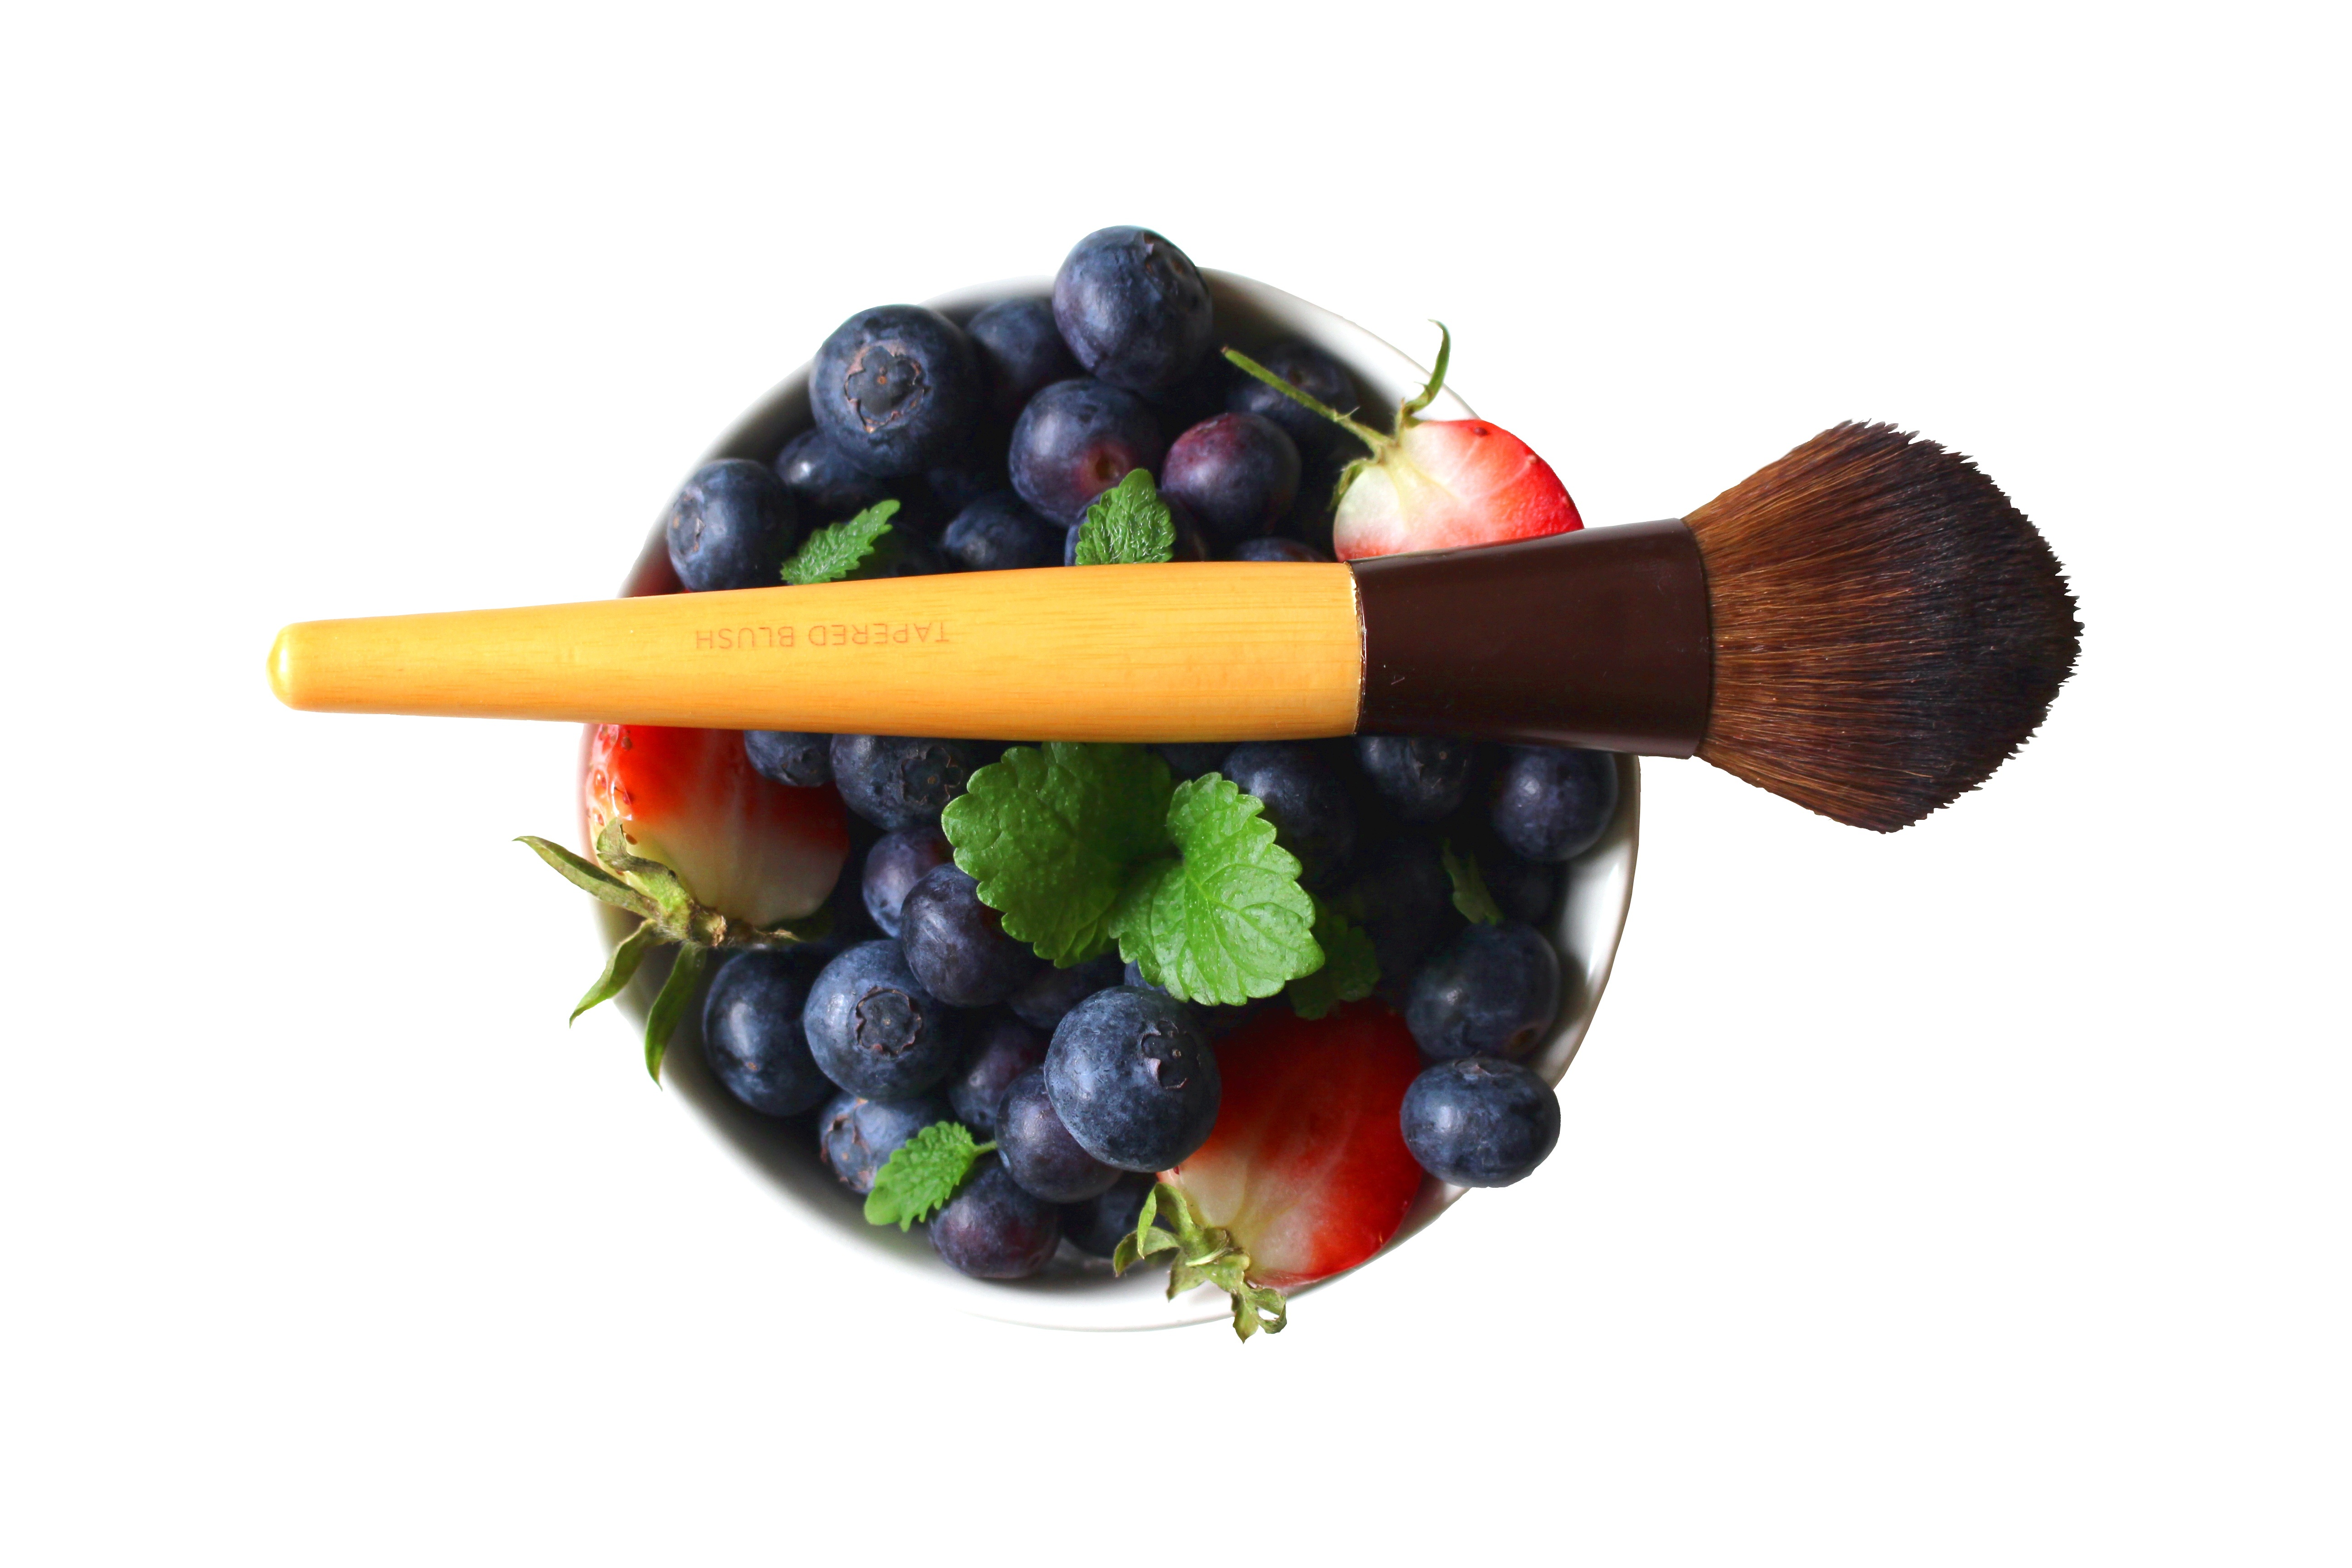
plant, grape, fruit, brush, food, produce, color, healthy, shell, berries, blueberries, beauty, strawberries, vitamins, cosmetics, sustainability, cosmetic brush, recovery, wellness, flowering plant, ecologically, natural cosmetics, land plant